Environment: real
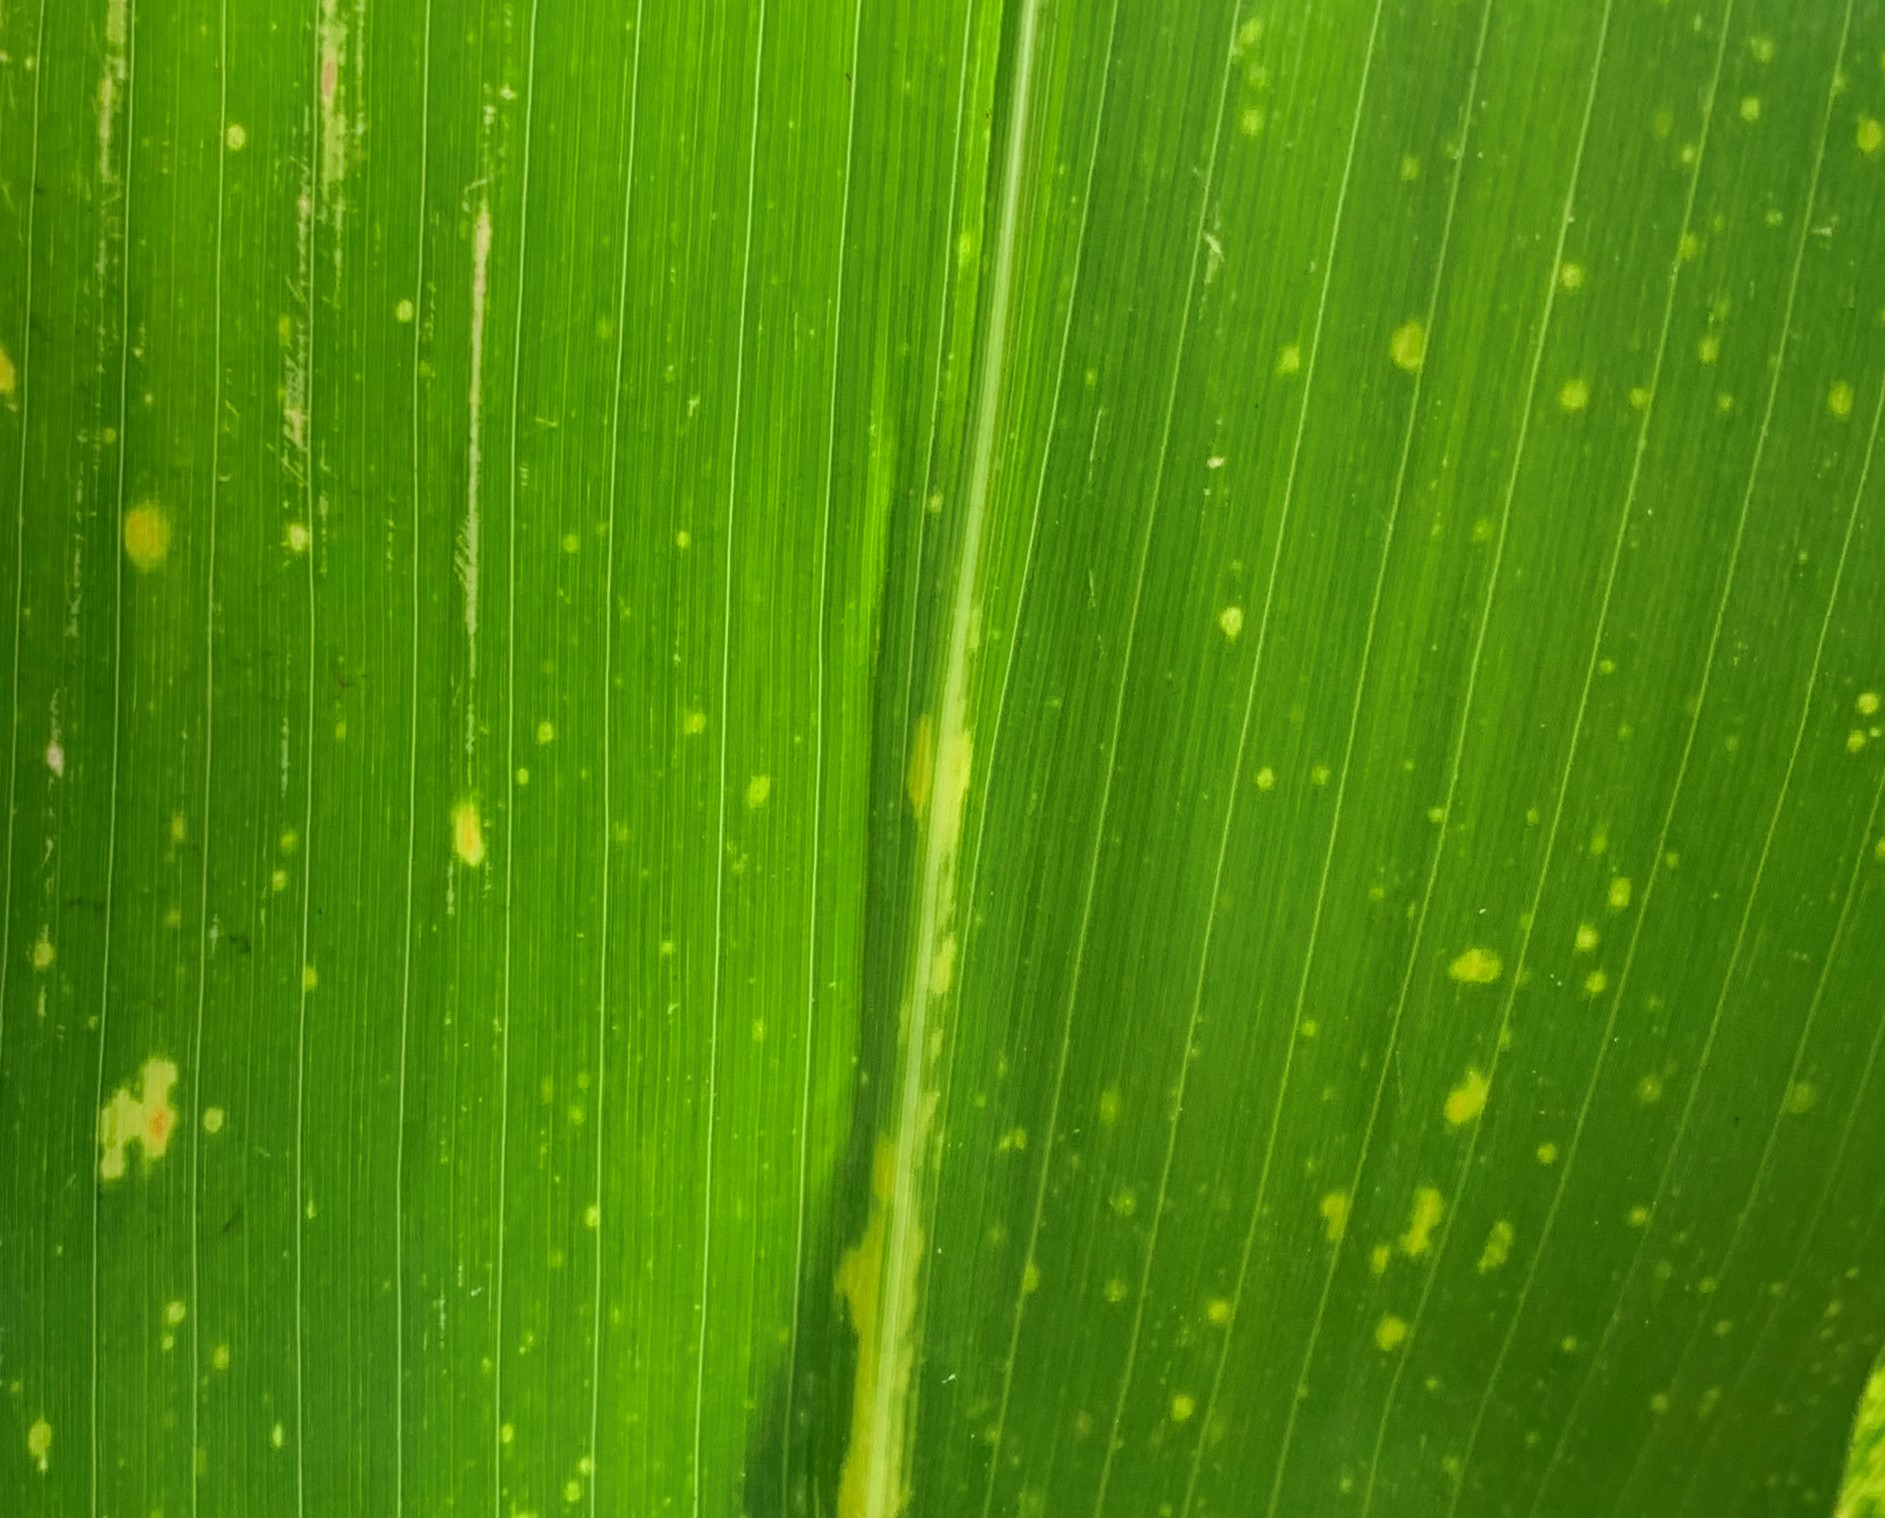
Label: lethal_necrosis